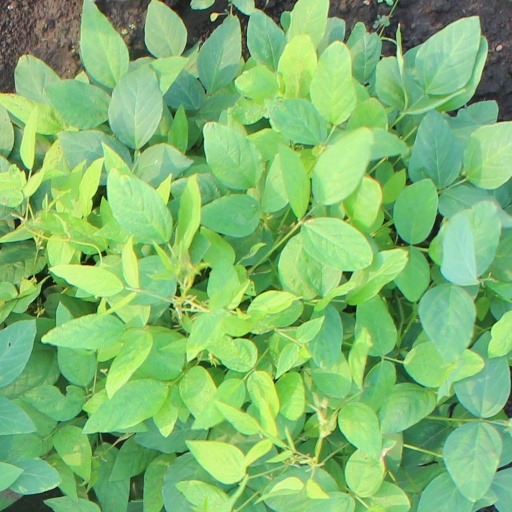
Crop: soybean